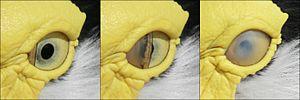
Le clignement de l'œil d'un vanneau soldat (sous-espèce nord, Vanellus miles miles). La membrane nictitante, translucide, est la seule à se fermer sur l'œil. L'oiseau ne ferme ses paupières que pour dormir.
La vision des oiseaux est l'une des visions les plus performantes du monde animal. La vue est, avec l'ouïe, le sens le plus important de ces espèces, qu'elles soient diurnes ou nocturnes.